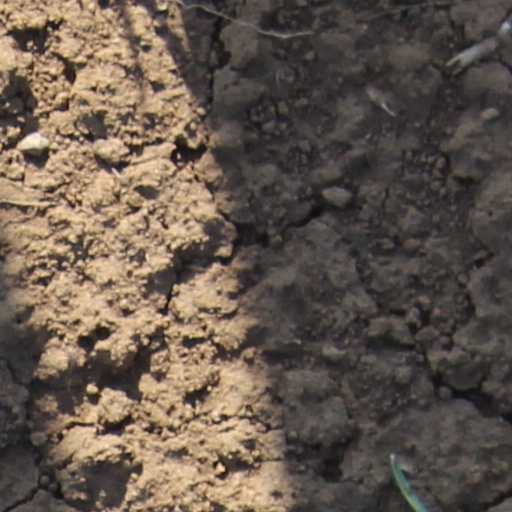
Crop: wheat